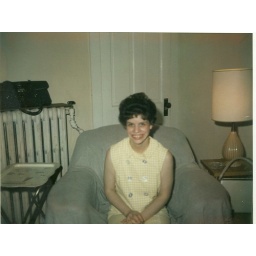
Gayle in gray chair